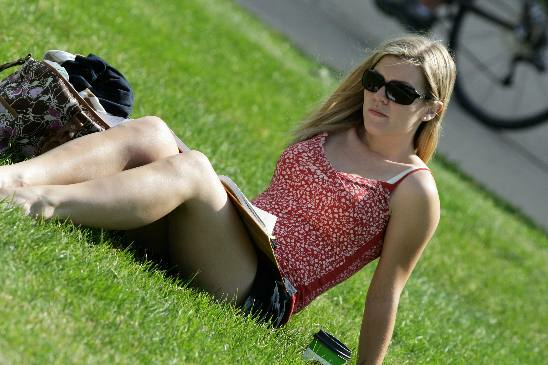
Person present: Yes